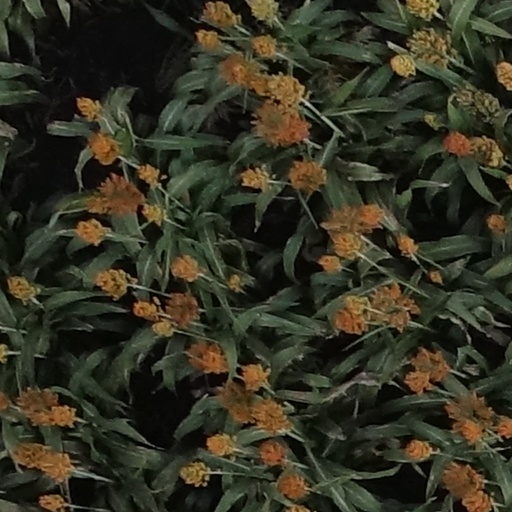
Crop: sorghum